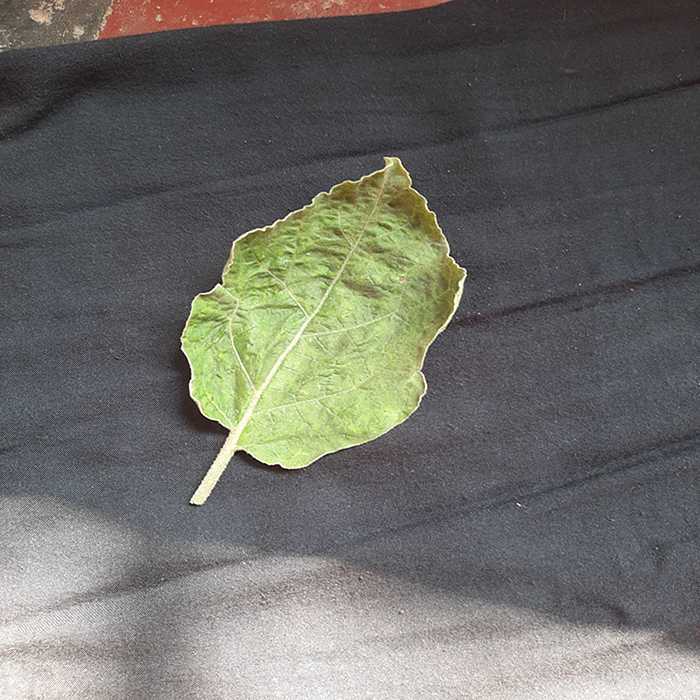
Plant: Eggplant
Label: Eggplant begomovirus